Cub Swanson

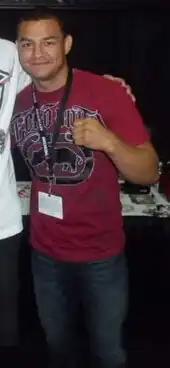
Cub Swanson in 2012

In his second UFC fight, Swanson faced George Roop on January 28, 2012, at . Prior the fight, Swanson said "I just really want to smash this kid". He boasted "I'm the more complete fighter and I have the tools to shut him down". Swanson won the fight via TKO in the second round.